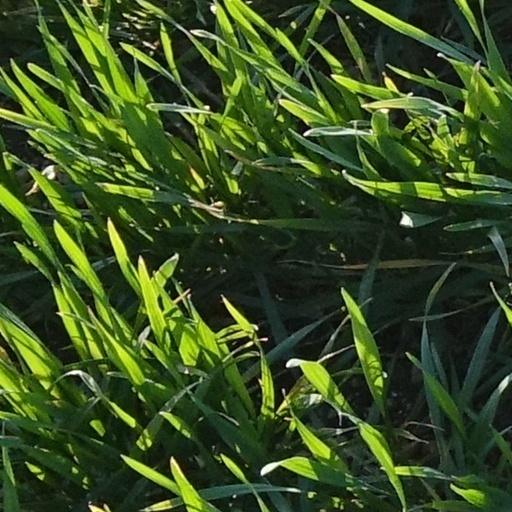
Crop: wheat